Pitis (Madrid Metro)

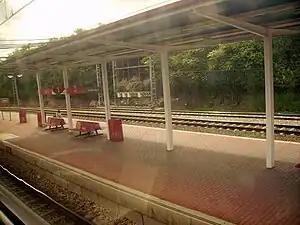

Pitis is a station on Line 7 of the Madrid Metro and the northern terminus of that line. It is located in fare Zone A. The station offers connection to Cercanías Madrid via Pitis railway station.